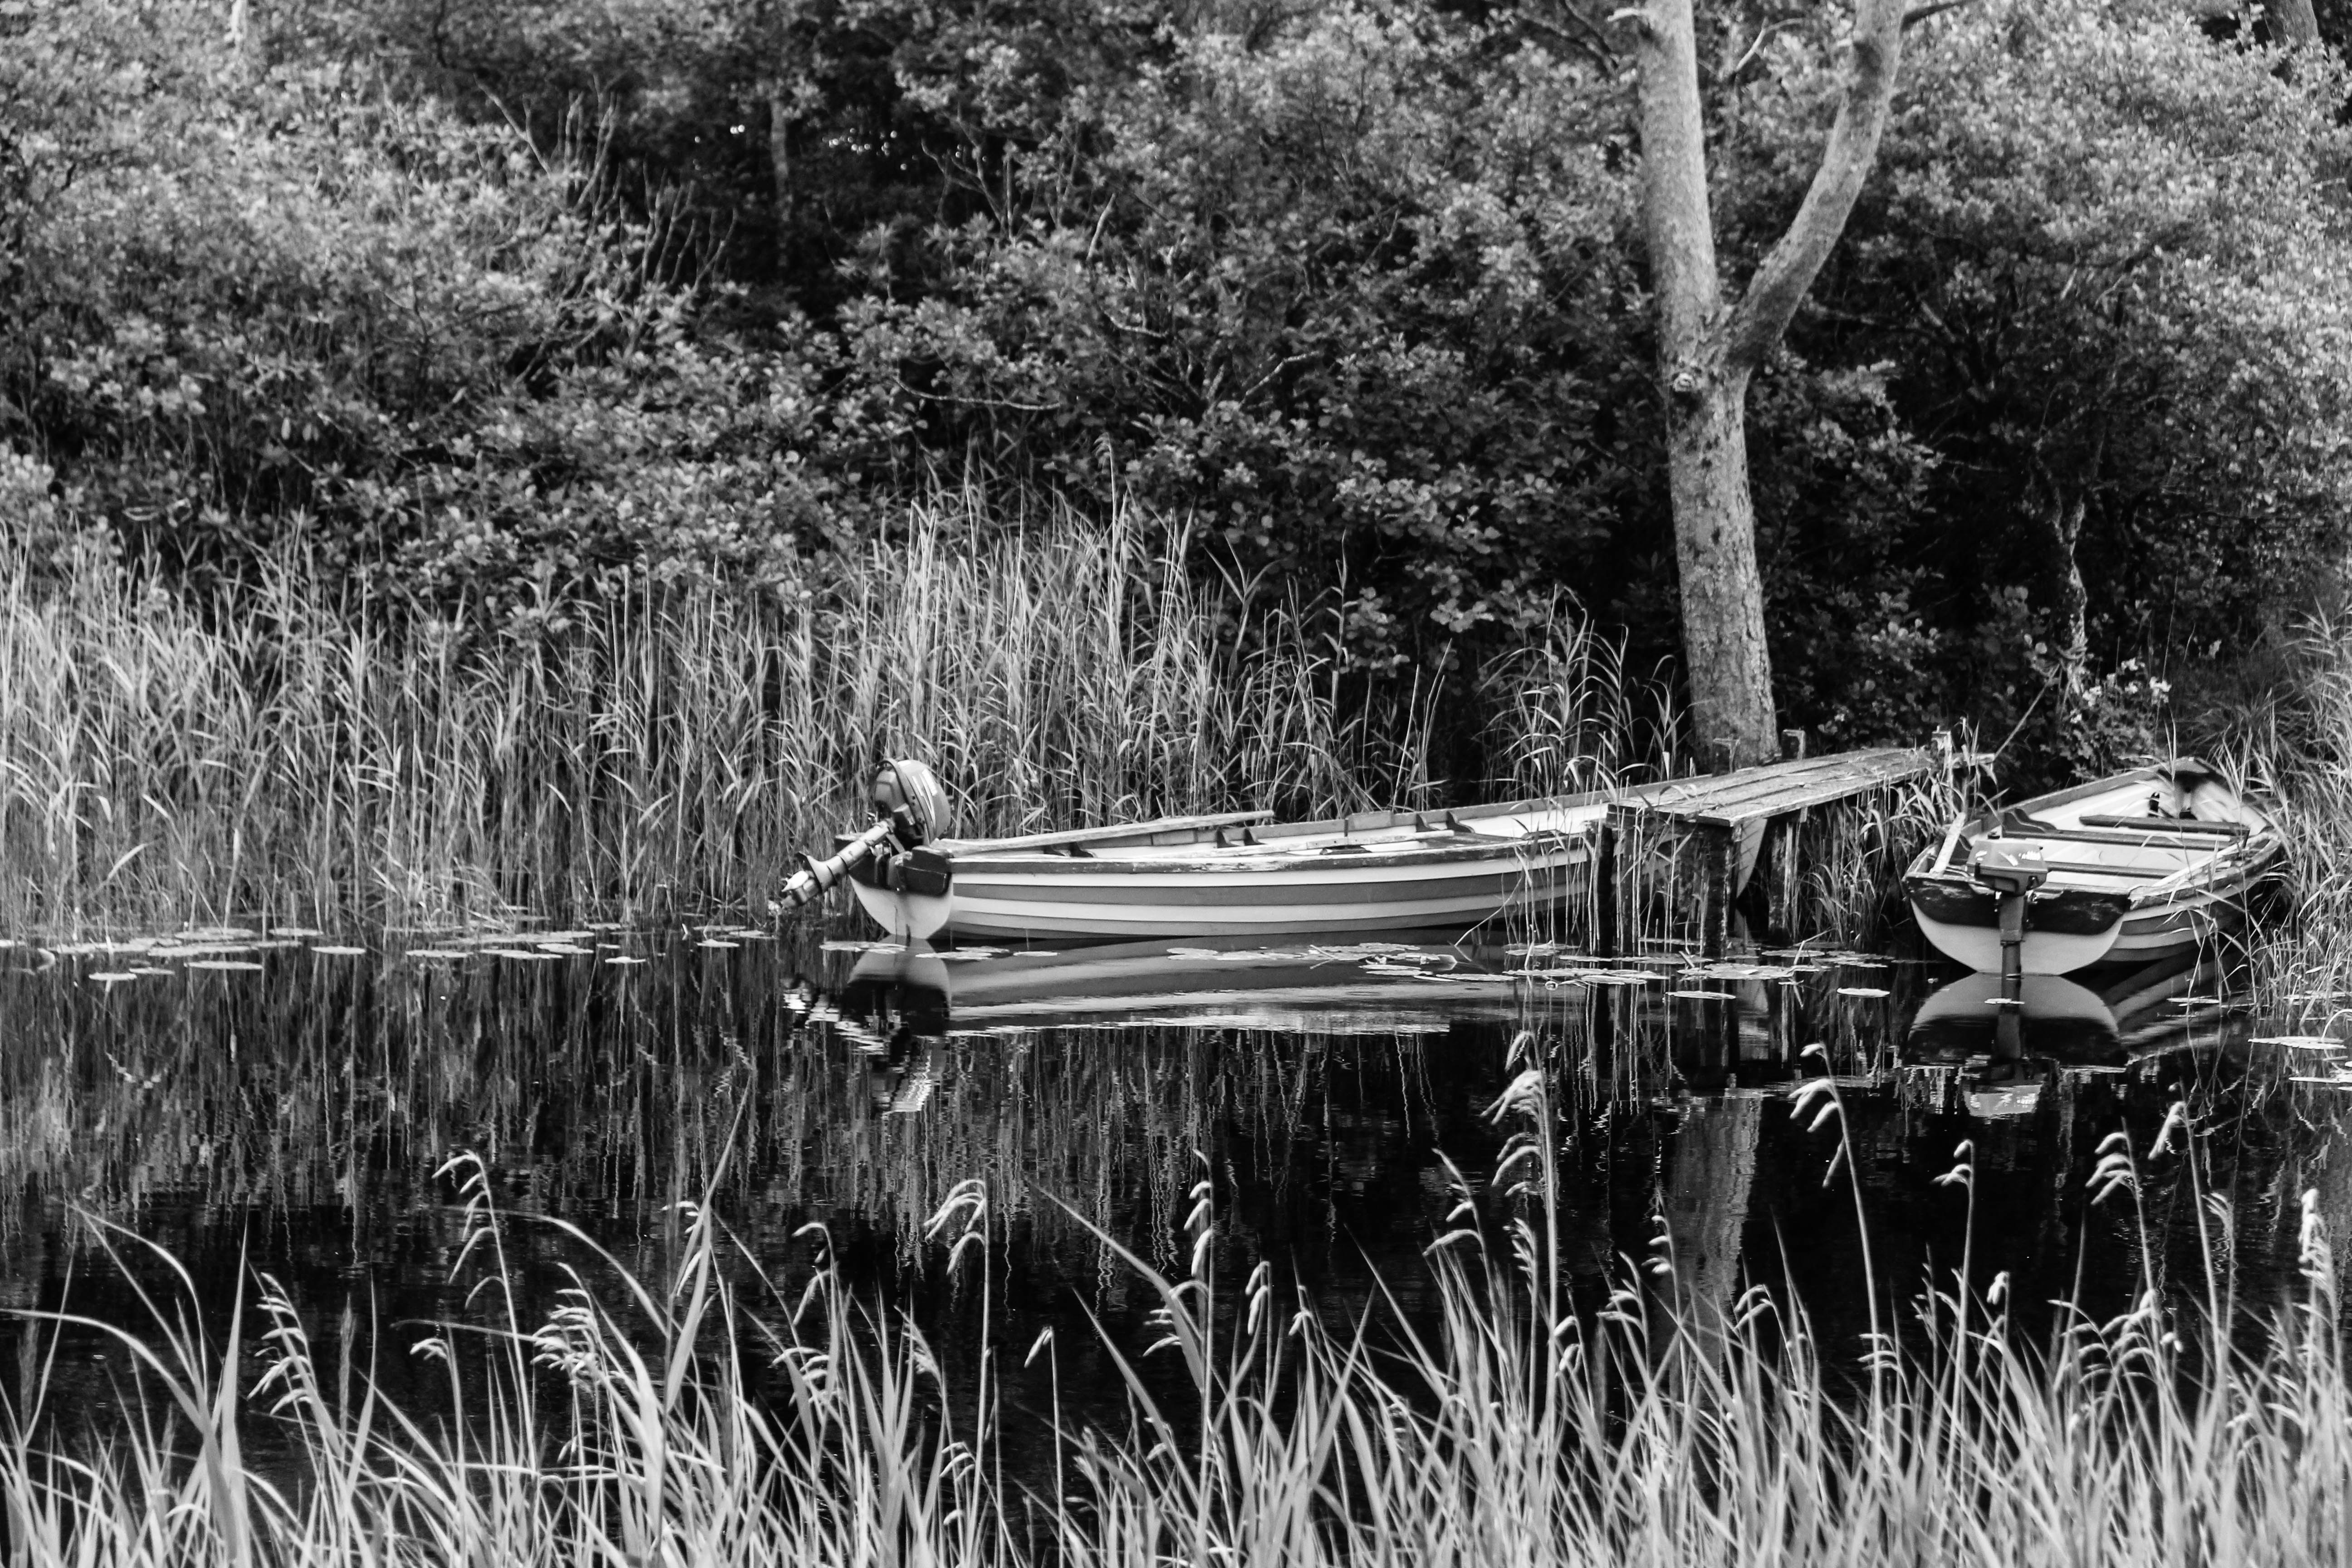
tree, nature, forest, grass, black and white, plant, flower, monochrome, wetland, woodland, habitat, rural area, monochrome photography